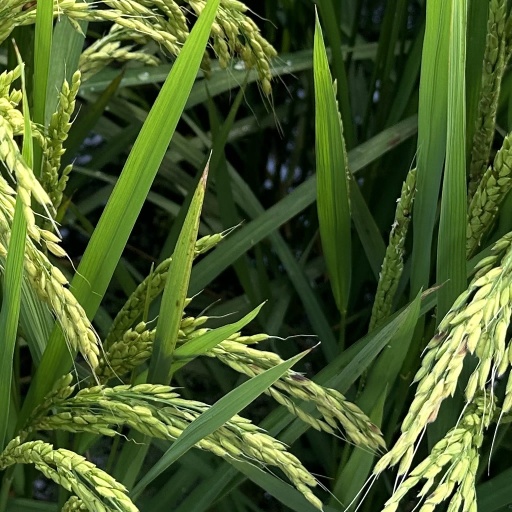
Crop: rice